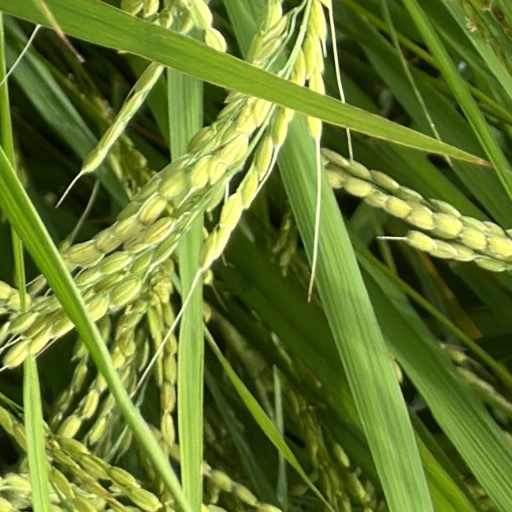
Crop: rice